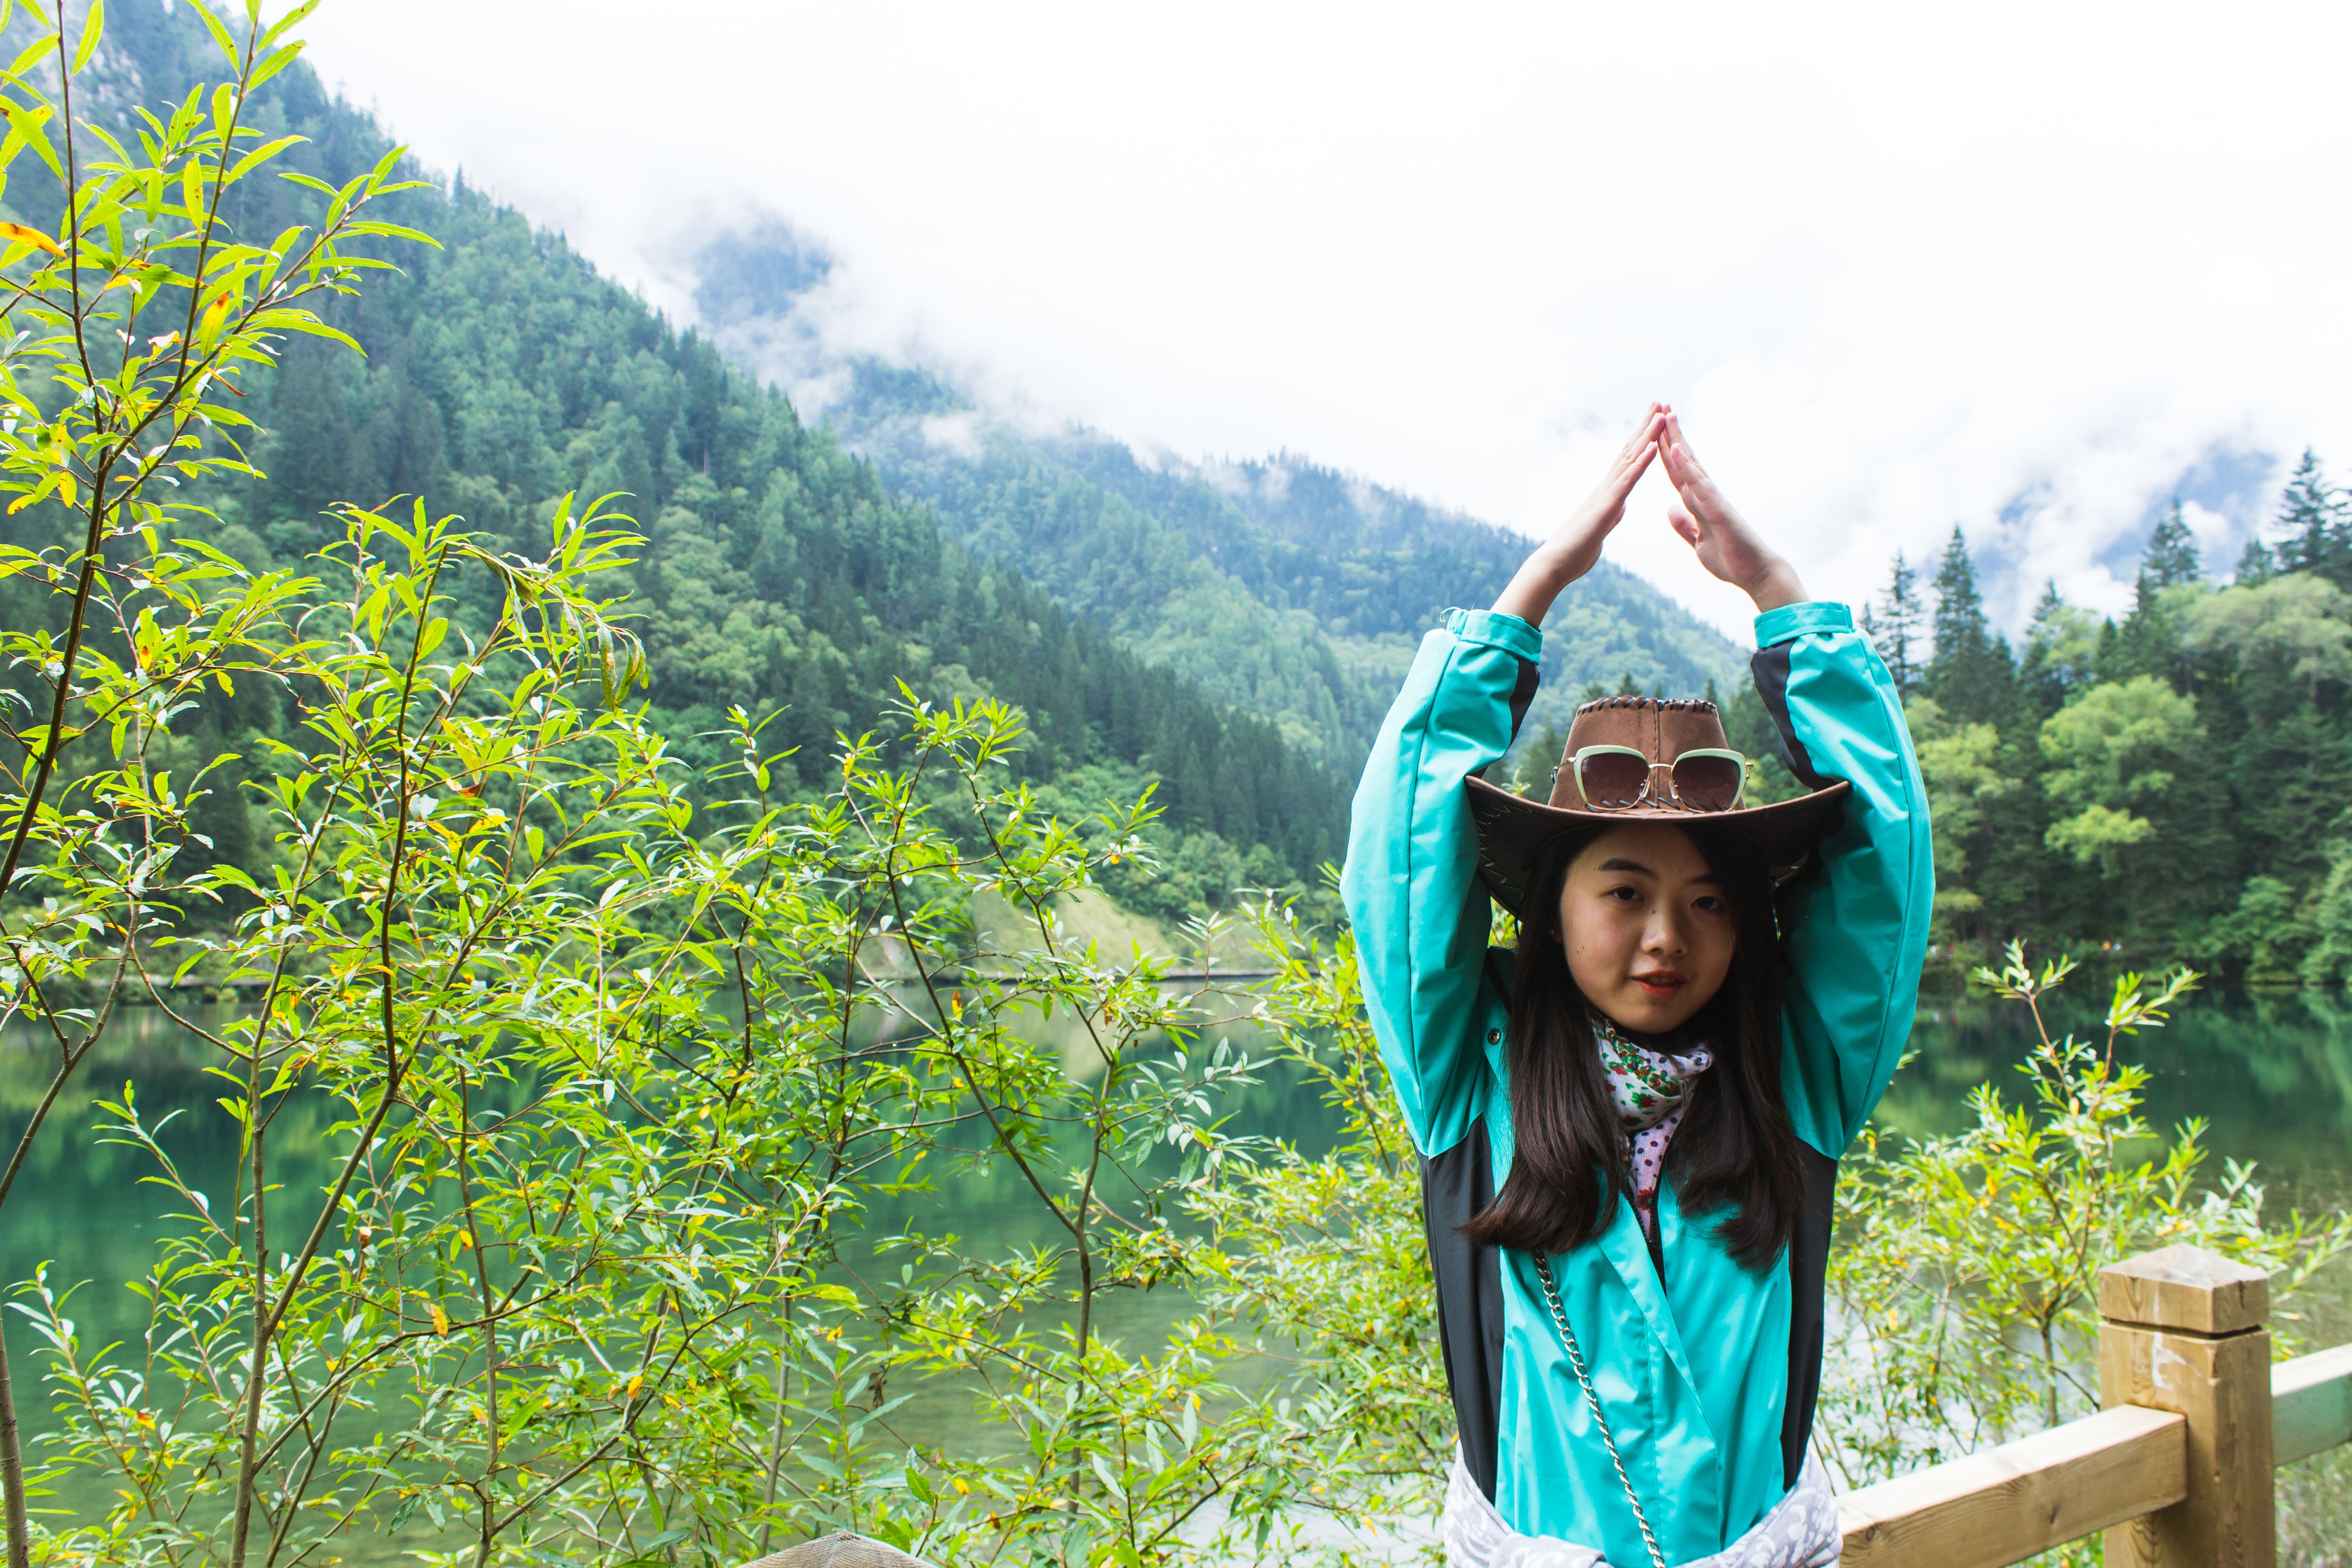
tree, forest, mountain, meadow, flower, lake, adventure, cute, step, travel, pond, green, jungle, agriculture, girls, holidays, tourists, views